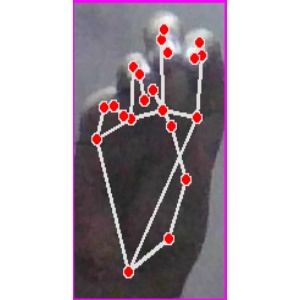
अक्षर: ङ